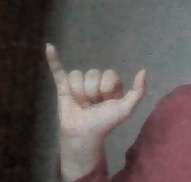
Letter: ya